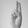
ASL letter: U